Benja Bruijning

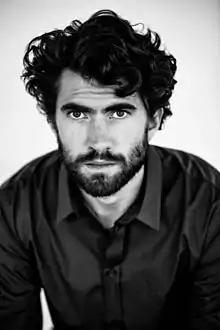
Benja Bruijning (2014)

Bruijning has played roles in the television series "Flikken Maastricht" (2009), "Kinderen geen bezwaar" (2010), "Heer & Meester" (2014), "Dokter Deen" (2012 – 2016), "Vechtershart" (2015 – 2017) and "Nieuwe buren" (2018 – 2019). and "Dirty Lines" (2022).